Paul Chabanaud

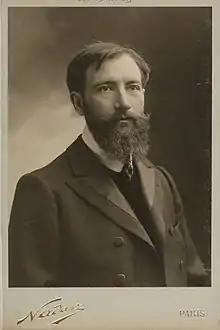
Paul Chabanaud

Paul Chabanaud (30 November 1876, in Versailles – 27 February 1959) was a French ichthyologist and herpetologist.